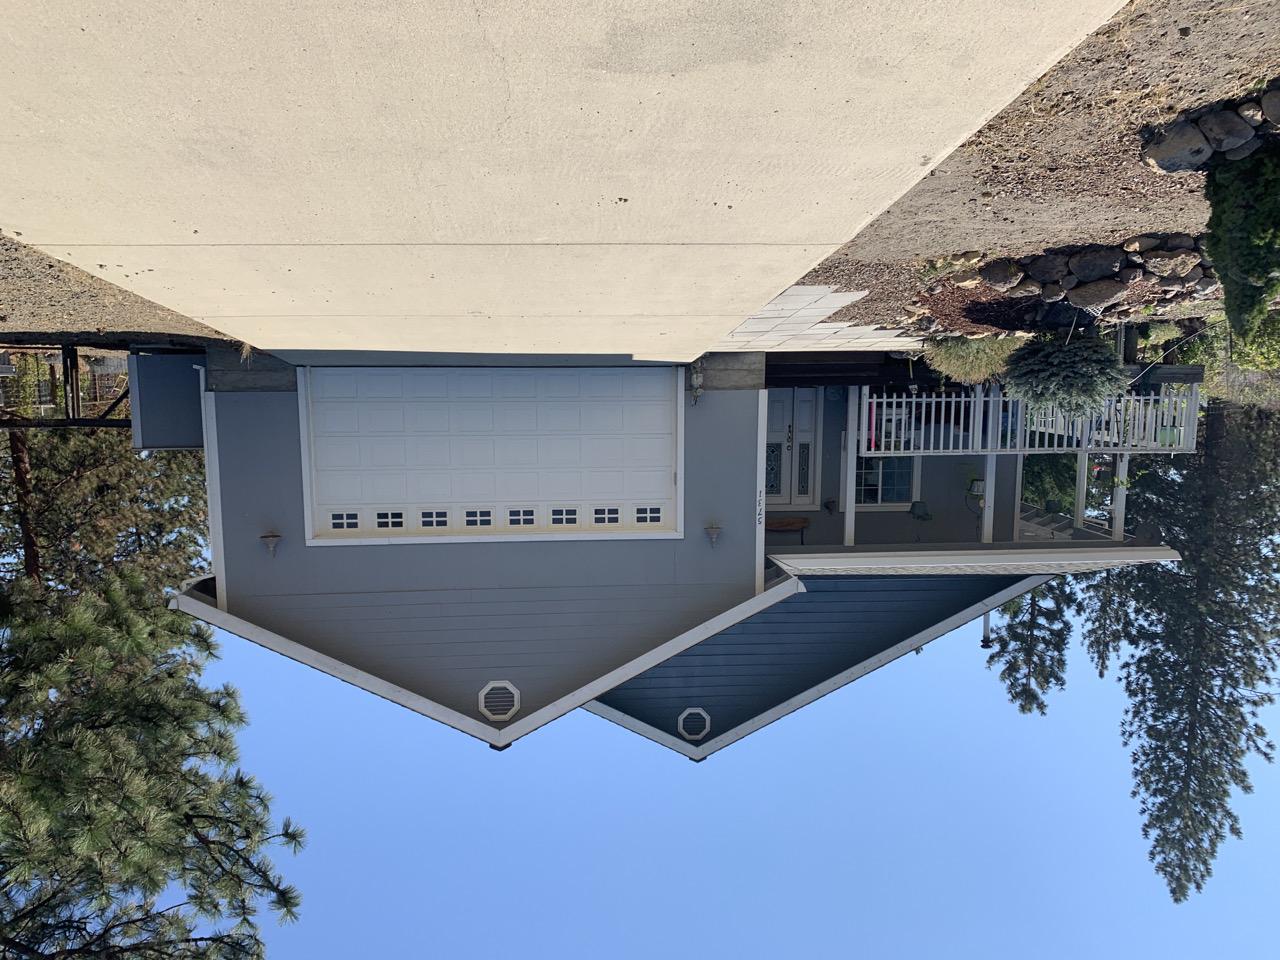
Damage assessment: no_damage